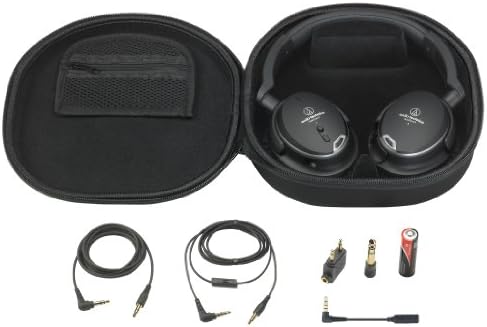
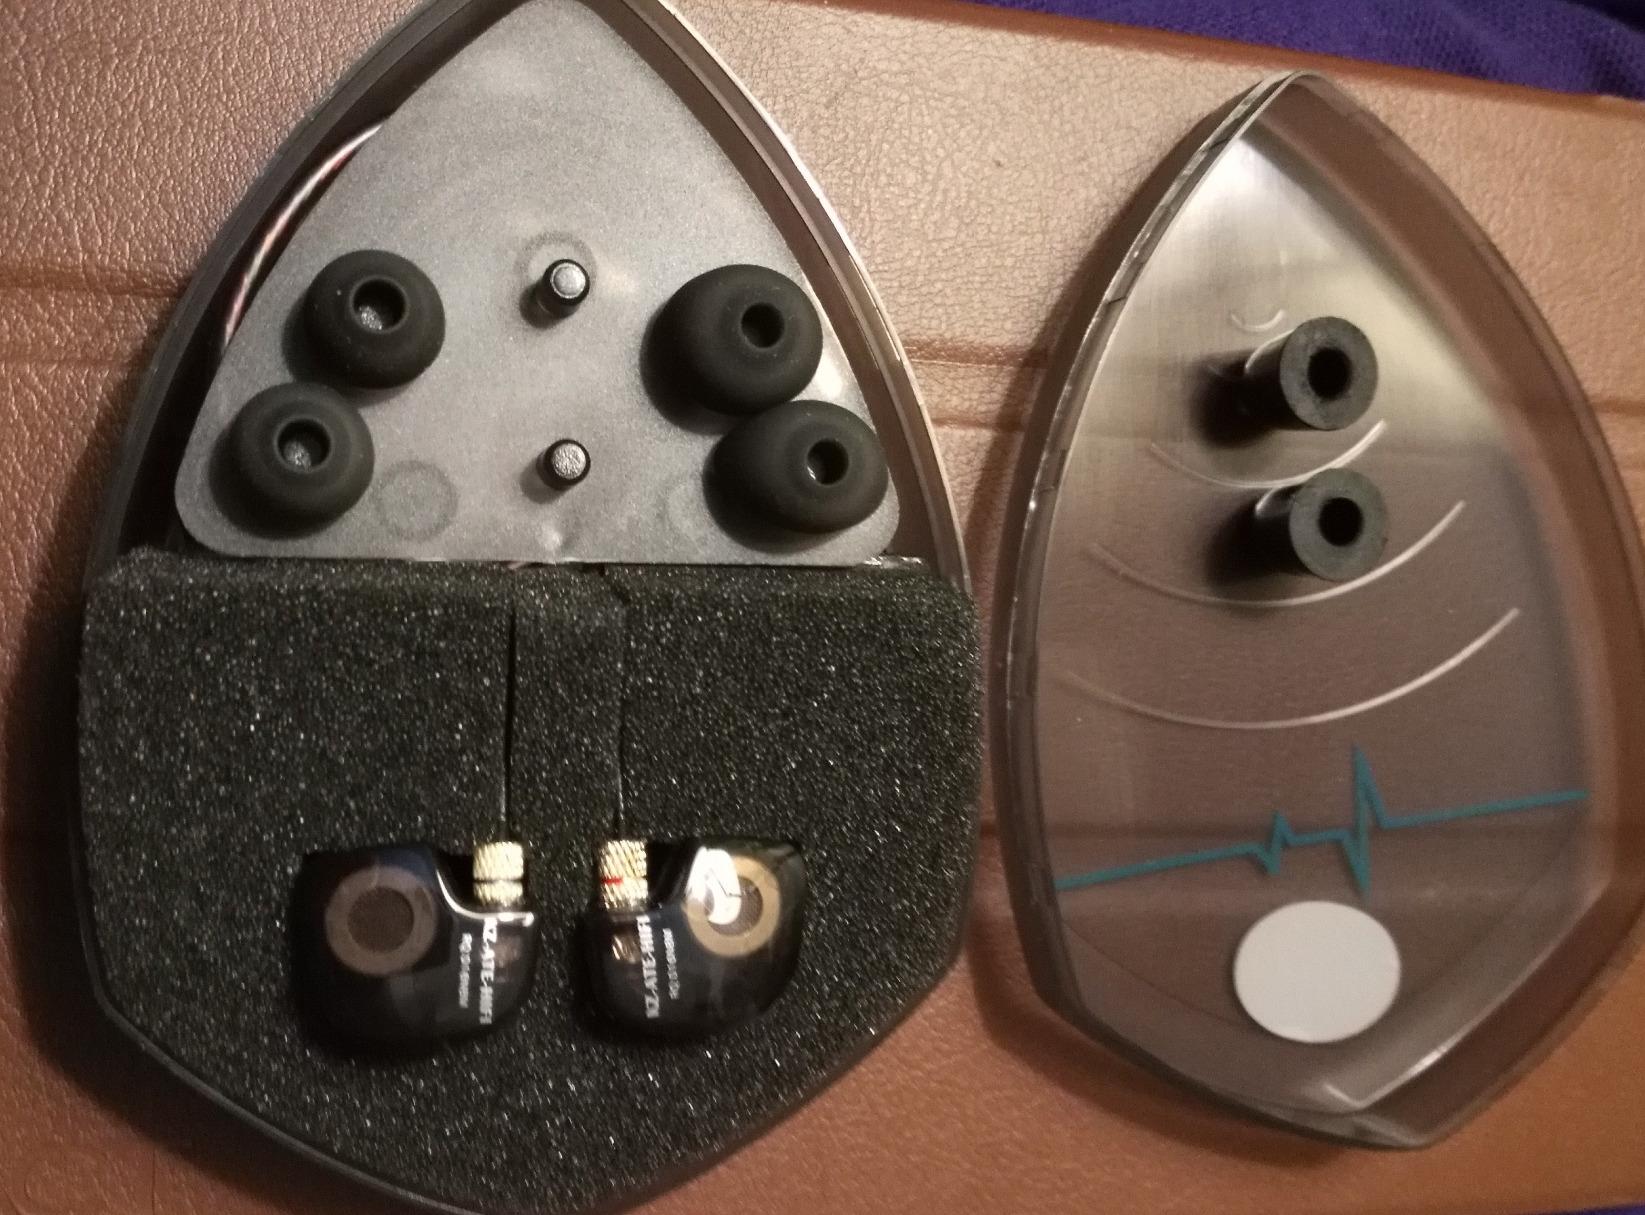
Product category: headphones
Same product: no